Question: Please indicate a possible affordance area of the sit_on_bench that can be used for sitting
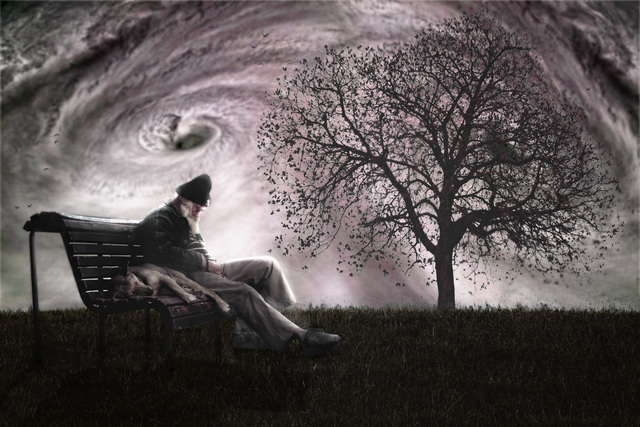
Answer: [73.5, 278.553, 233.372, 310.83]